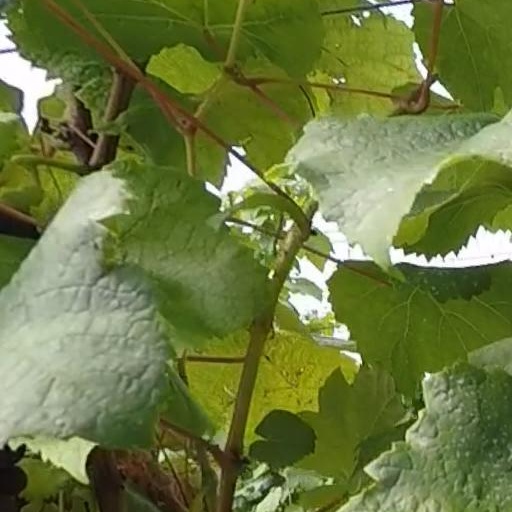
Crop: grape